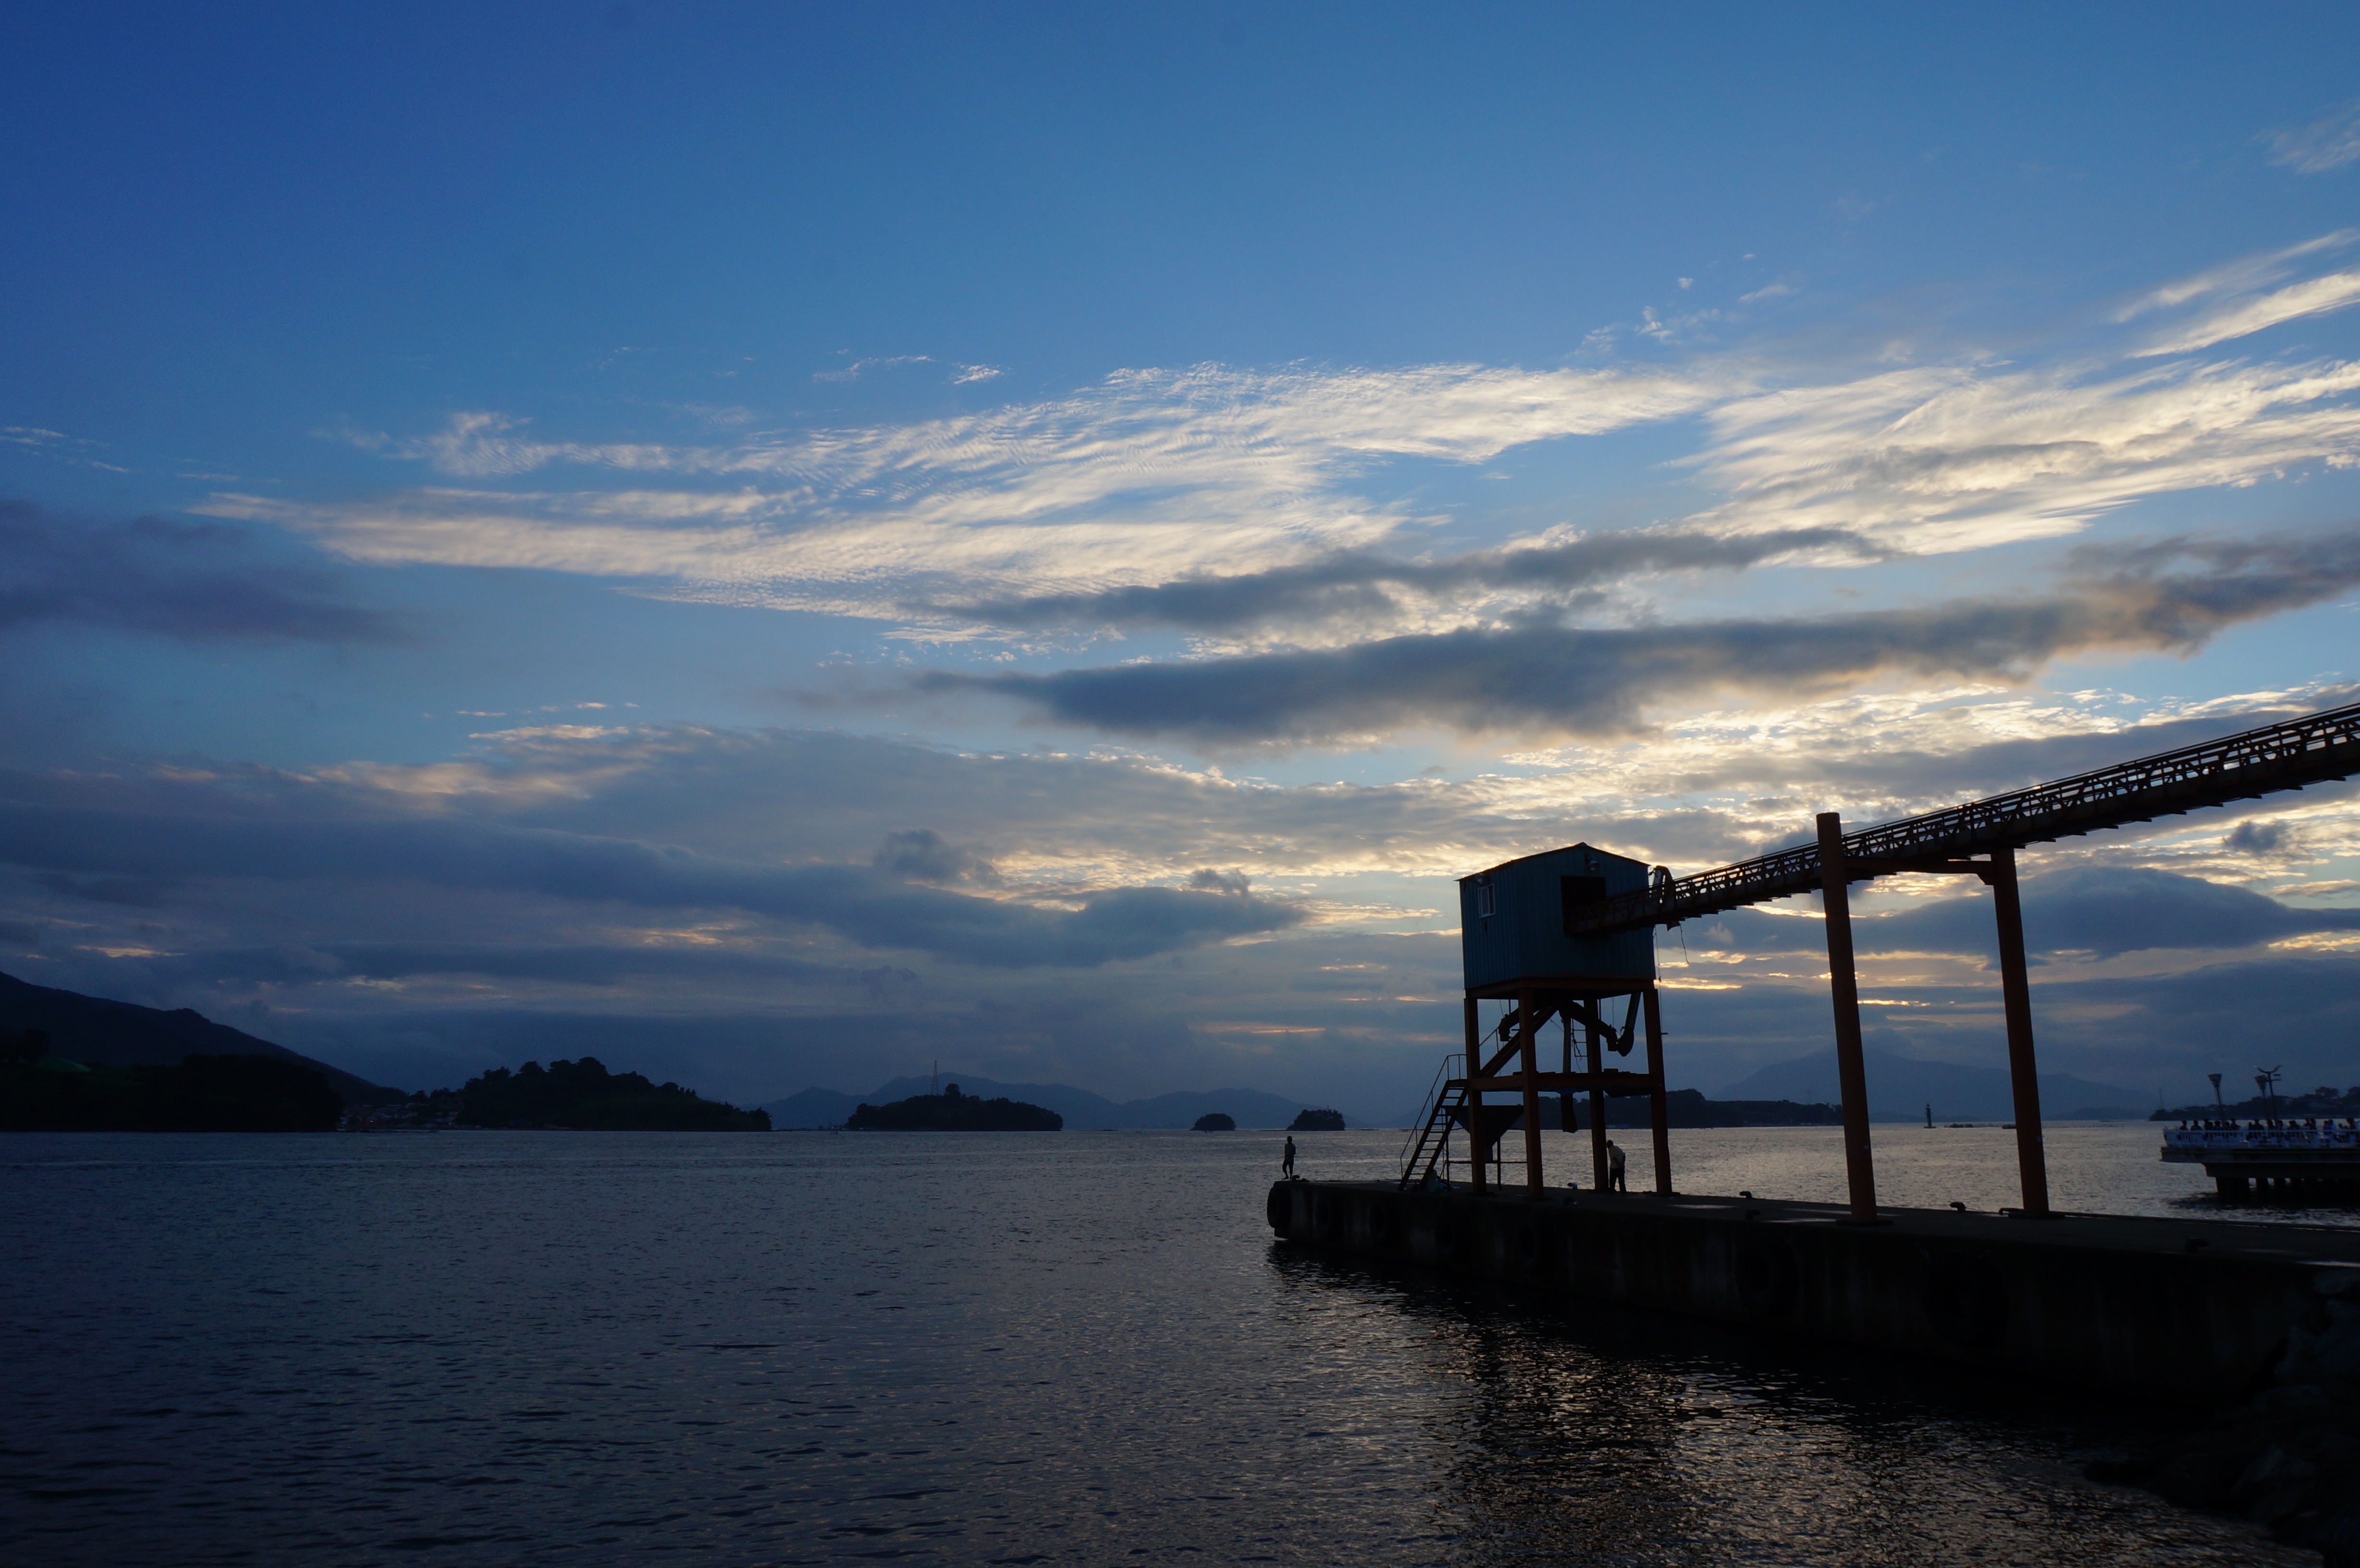
sea, coast, ocean, horizon, cloud, sky, sunrise, sunset, bridge, morning, dawn, coastal, dusk, evening, reflection, bay, glow, reservoir, in the evening, republic of korea, summer sea, sacheon, camel joe, 0 won samcheonpo bridge, bridge 0 won glow, sacheon glow